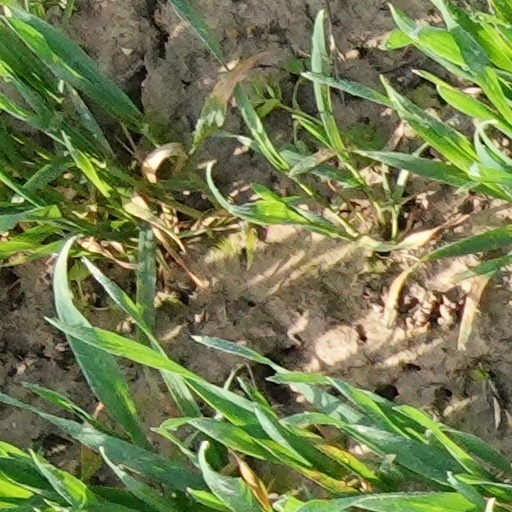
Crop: wheat